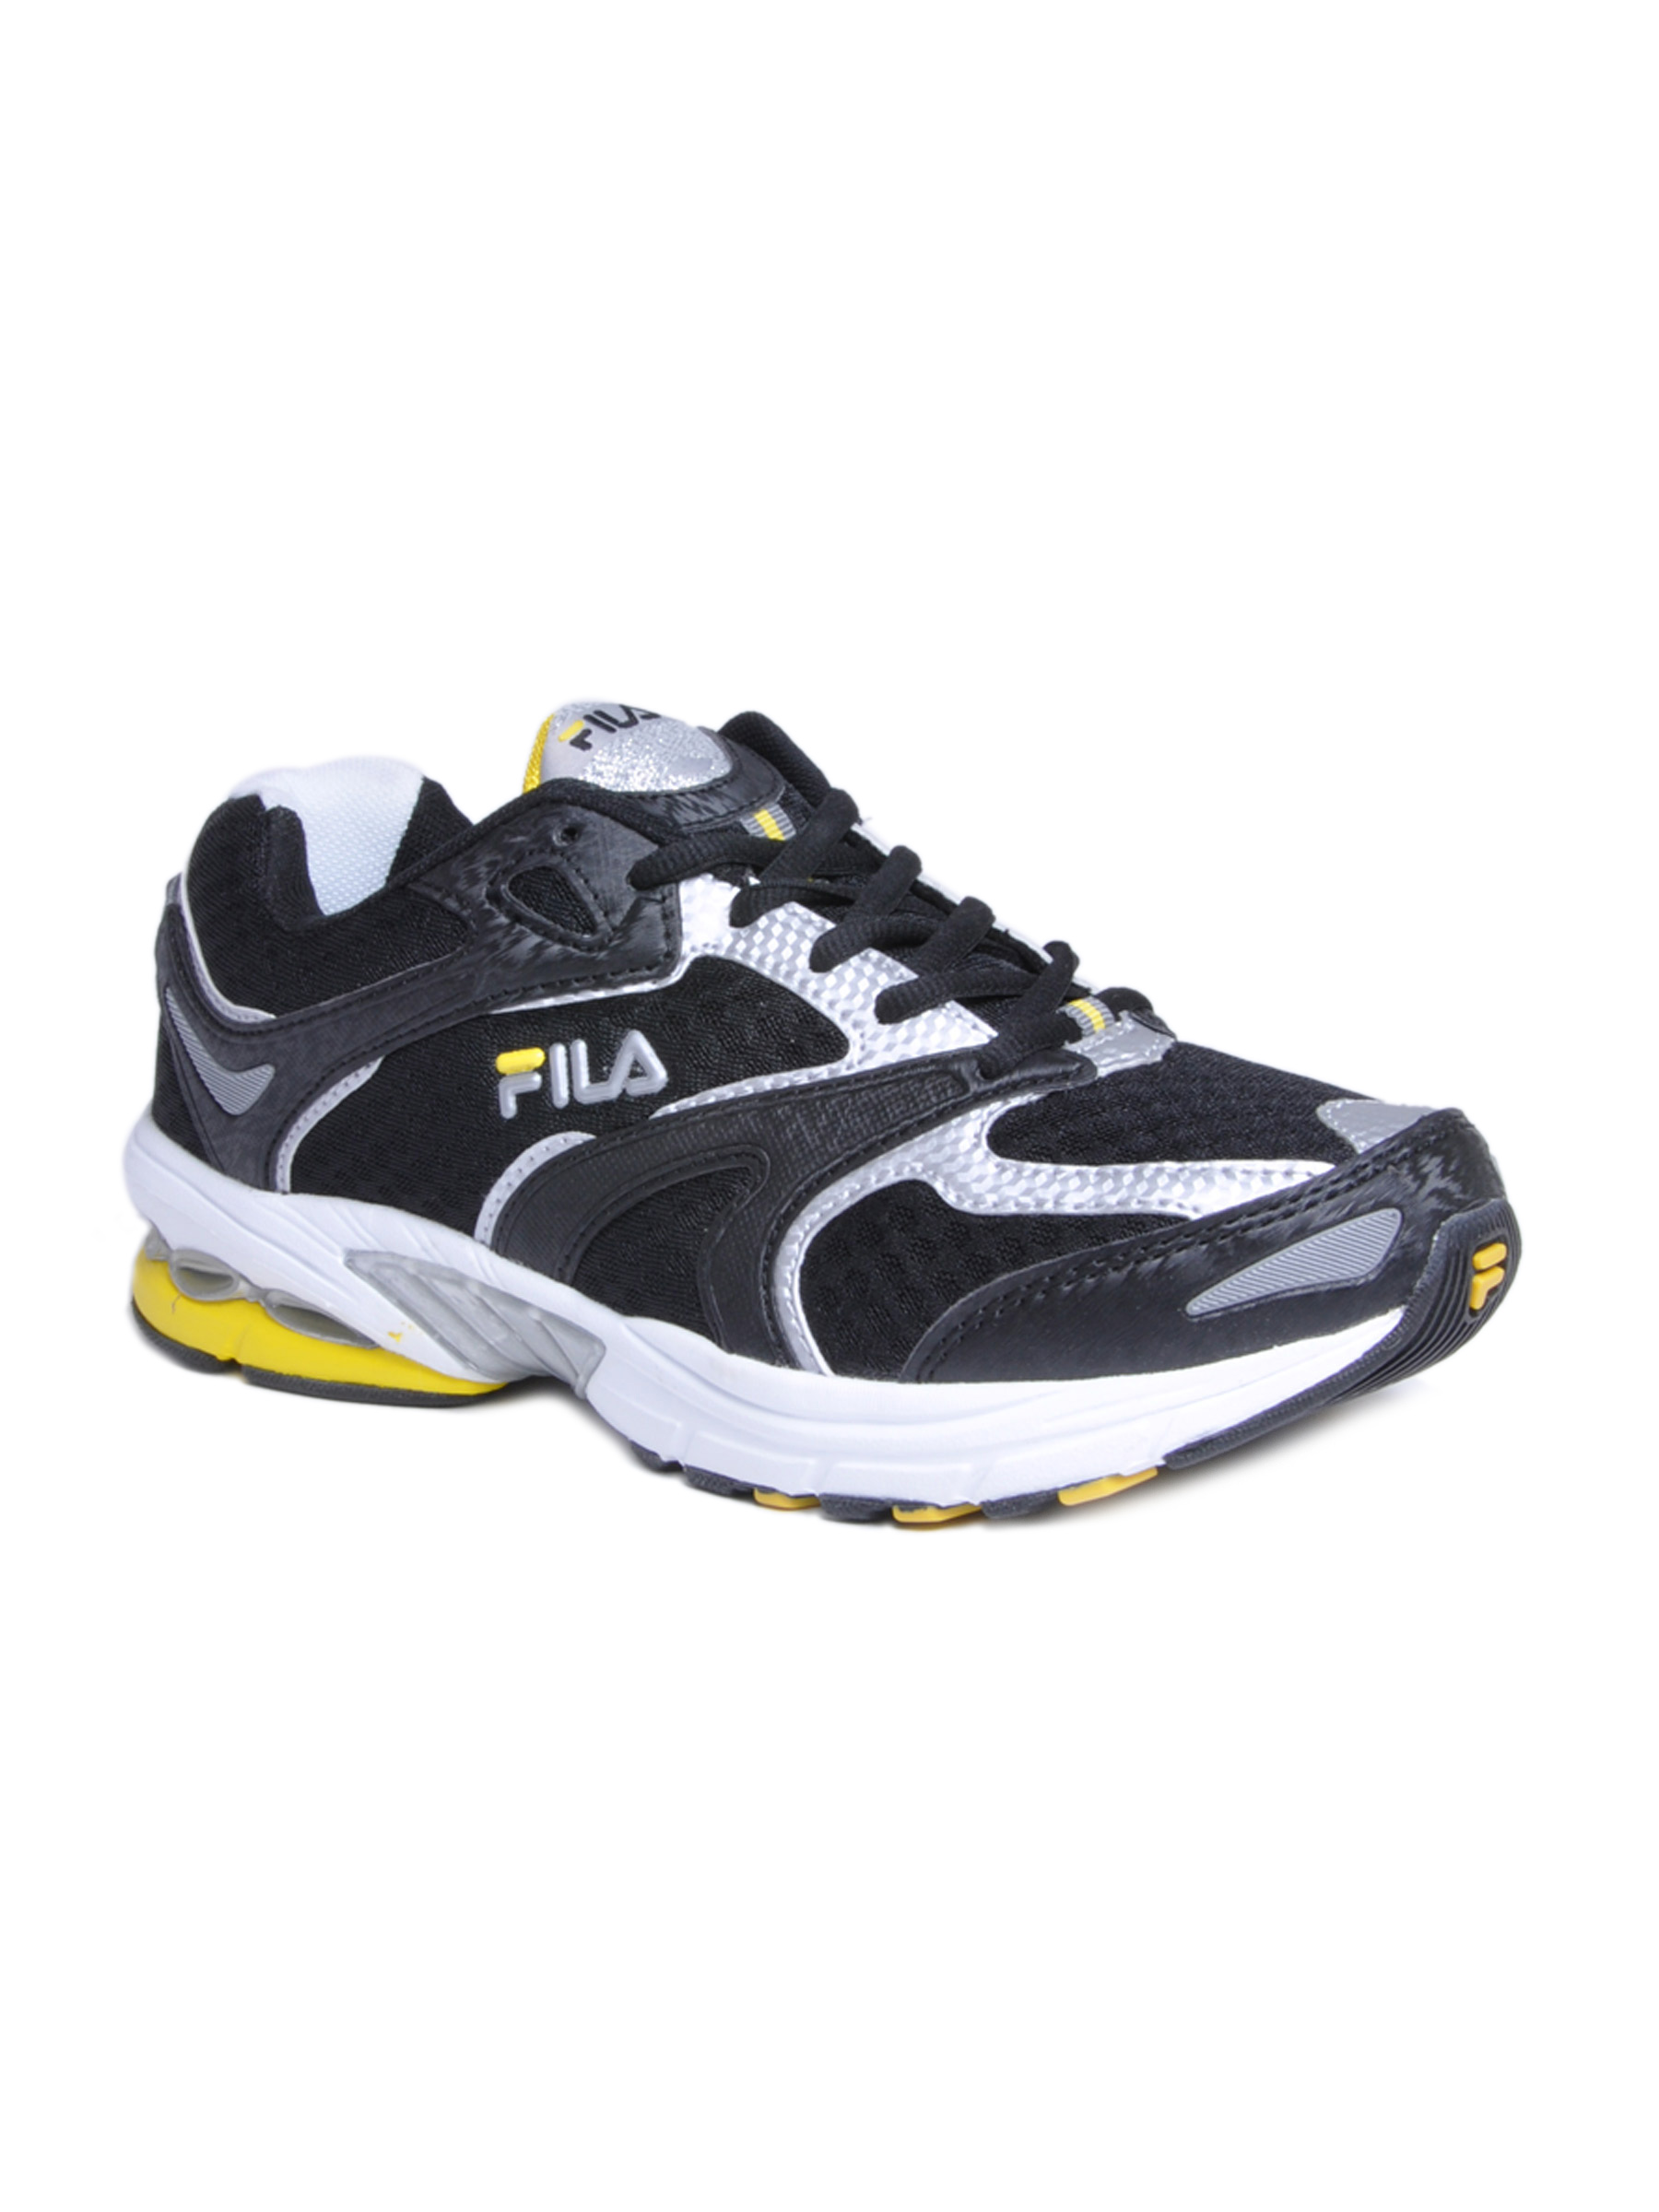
Fila Men Skylite New Black Shoes
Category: Footwear / Shoes / Sports Shoes
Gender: Men
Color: Black
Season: Fall 2011
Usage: Sports